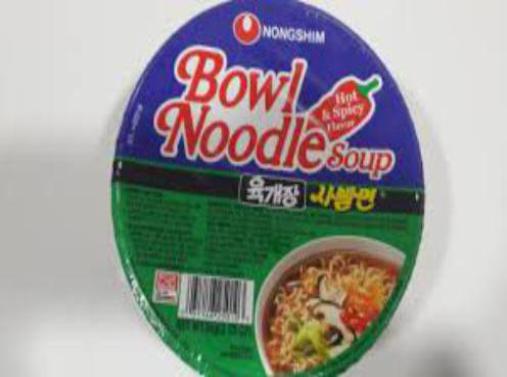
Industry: Food